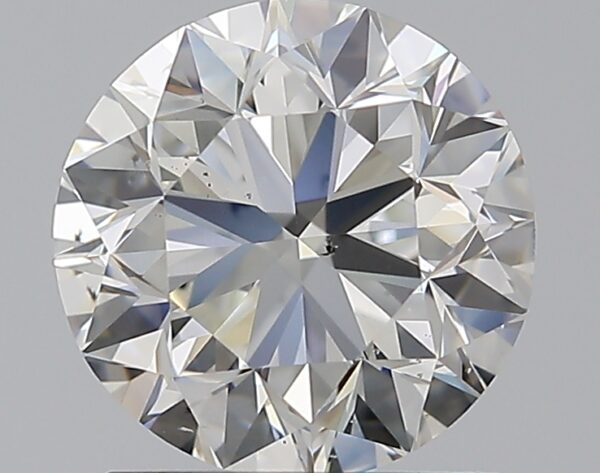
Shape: round
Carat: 1.51
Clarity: VS2
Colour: I
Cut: VG
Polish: EX
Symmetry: EX
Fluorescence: F
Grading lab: GIA
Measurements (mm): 7.1 x 7.14 x 4.61